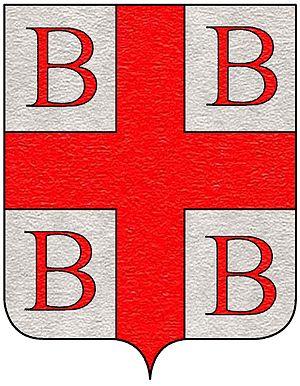
La famille Bonomo est une famille patricienne de Venise.
Les familles nobles de Venise ou patriciens de Venise constituent l'aristocratie de la république de Venise à partir de sa fondation en 697. C'est parmi elles que se recrutèrent les membres des institutions oligarchiques de la république, à commencer par son chef élu à vie, le doge. Elles se classent en trois groupes selon leur ancienneté : Case Vecchie, Case Nuove, et Case Nuovissime.